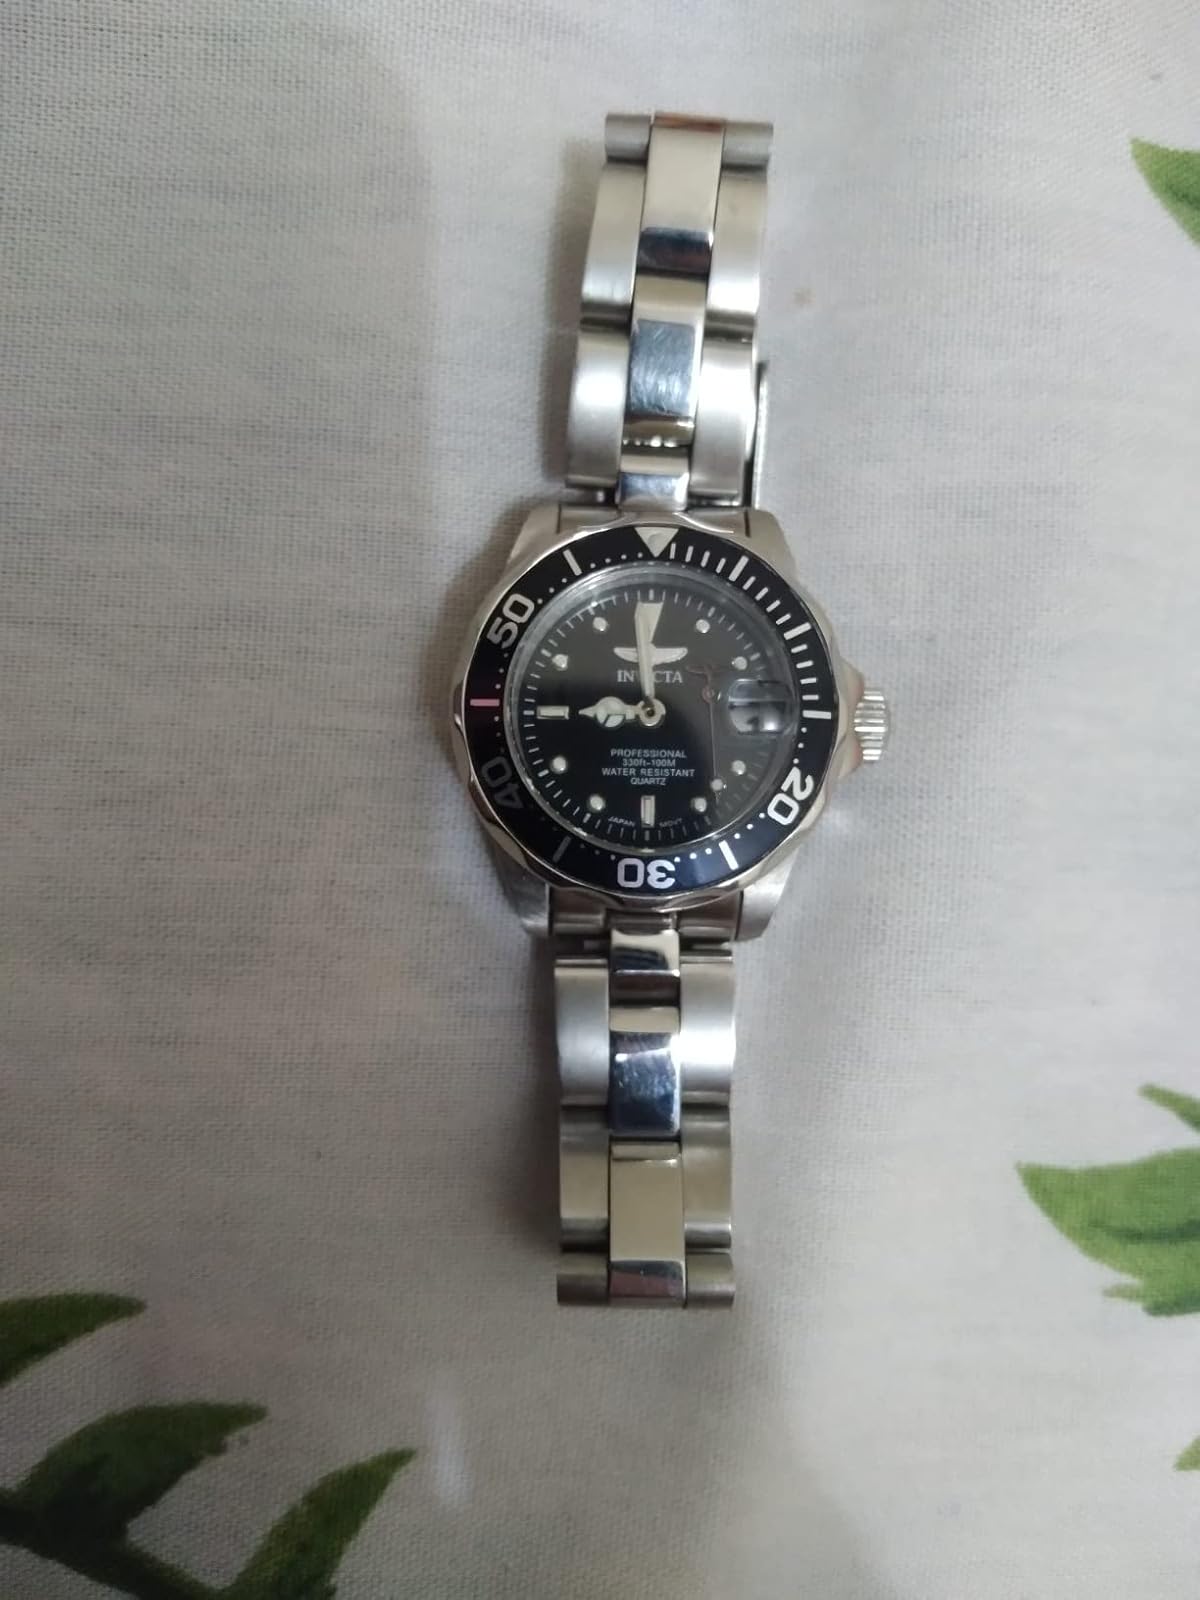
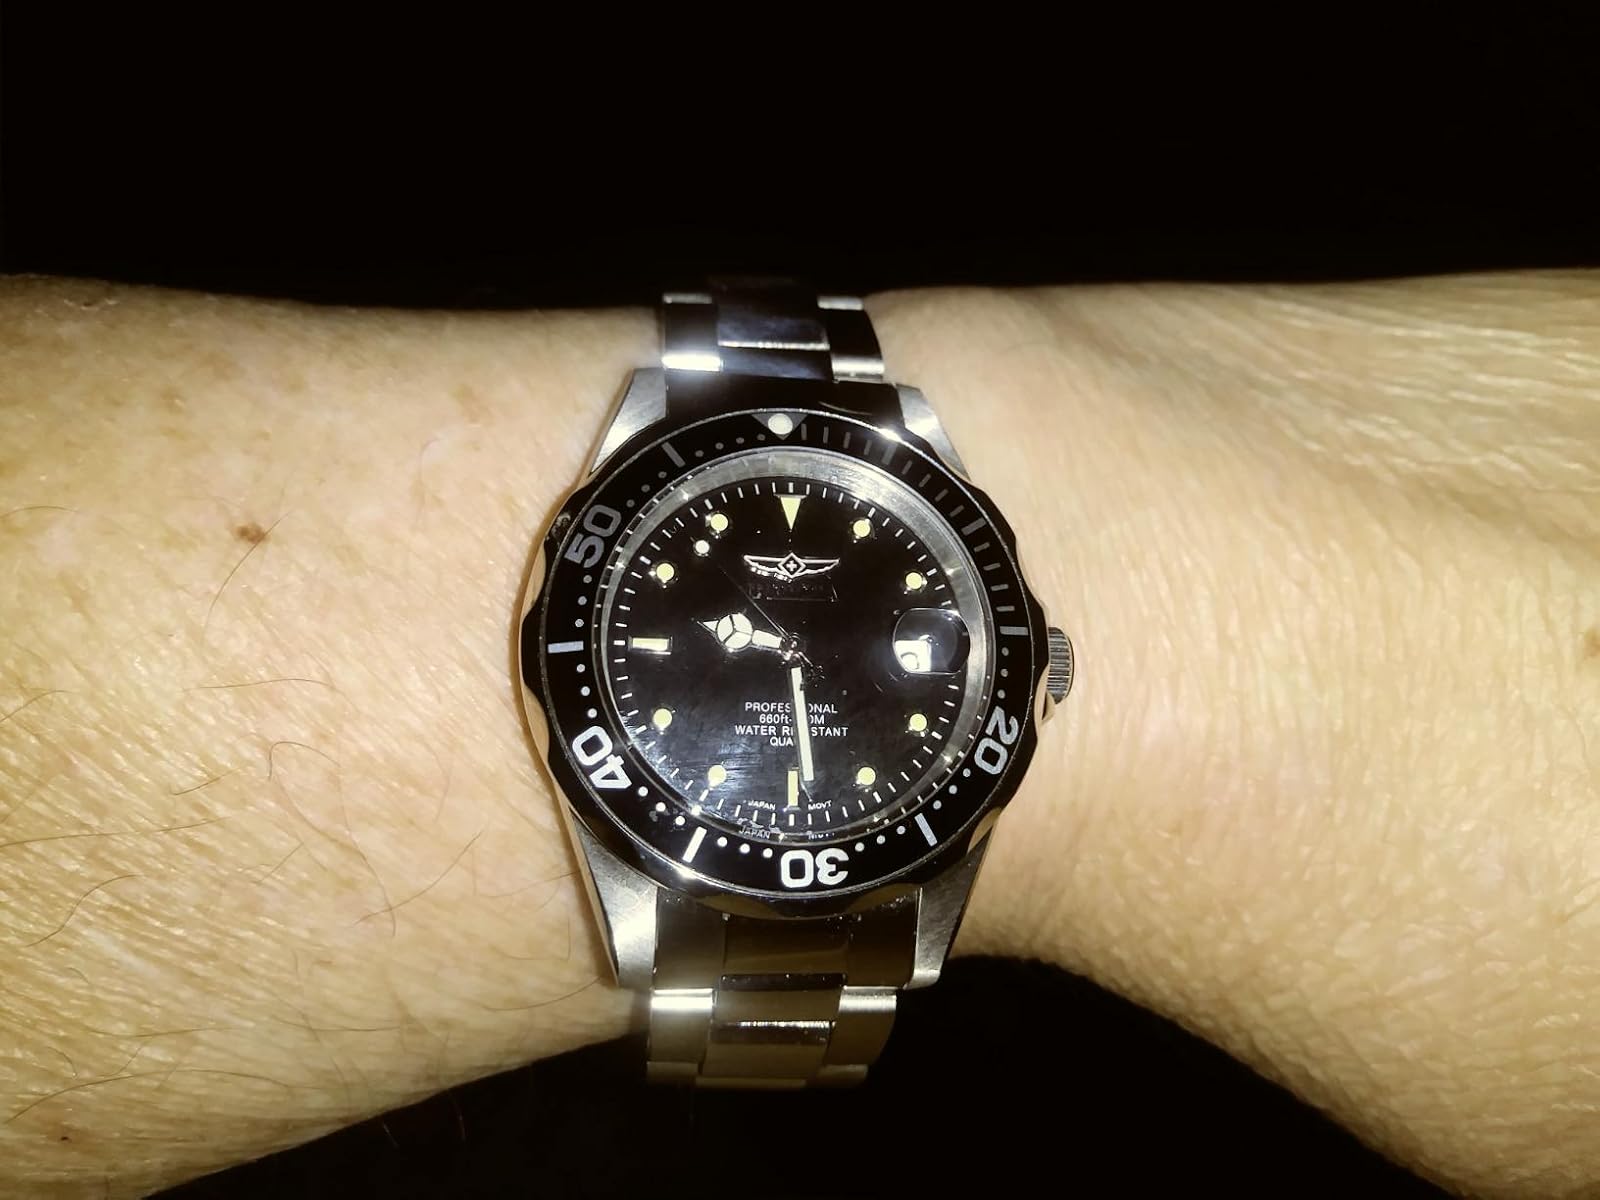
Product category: accessories_watch
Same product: yes